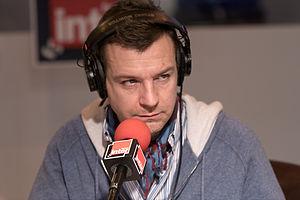
L'animateur radio Mathieu Vidard en direct du Salon du livre de Paris pour son émission La Tête au carré.
La Terre au carré est une émission de France Inter présentée par Mathieu Vidard, diffusée du lundi au vendredi entre 13 h 30 et 14 h 30 à partir du lundi 26 août 2019.